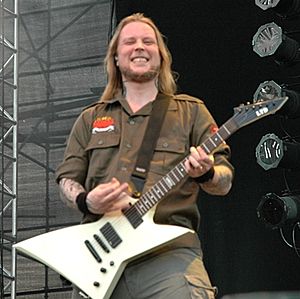
Dimension Zero
Jesper Strömblad
Dimension Zero er et melodisk dødsmetal-band der blev dannet i 1996 i Göteborg Sverige som et sideprojekt af In Flames' guitarist Jesper Strömblad og eks-guitarist Glenn Ljungström. Trommeslageren Jocke Gothberg overtog senere pladsen som vokalist og Hans Nilsson kom derfor til at sidde ved trommerne.